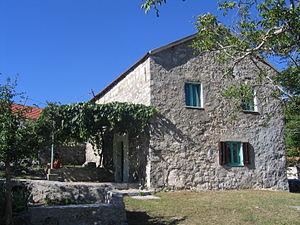
Gornje Vrbno est un village de Bosnie-Herzégovine. Il est situé sur le territoire de la Ville de Trebinje et dans la République serbe de Bosnie. Selon les premiers résultats du recensement bosnien de 2013, il compte 21 habitants.